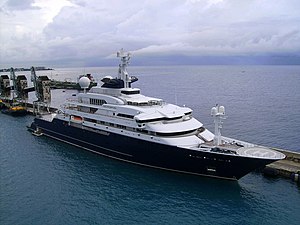
Lürssen
Lystyachten Octopus der blev færdiggjort i 2003.
Lürssen GmbH, eller Lürssen Werft er et tysk skibsværft med base i Bremen. De bygger private lystyachter.